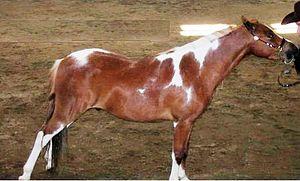
Le Shetland est une race de poney écossaise originaire des îles Shetland, au nord de l'Écosse. C'est l'un des plus petits équidés du monde, particularité qu'il doit à son adaptation au biotope rigoureux de son île originelle. Le Shetland connaît un grand succès dès les années 1850 grâce à sa taille réduite et son corps massif, qui lui permettent de se faufiler dans les étroites galeries minières et de transporter du charbon ou des métaux. Il est exporté partout dans les îles Britanniques. Avec le développement de l'équitation sur poney, il est devenu un animal de loisir et d'instruction pour les enfants, ce qui lui a valu de gagner le monde entier.